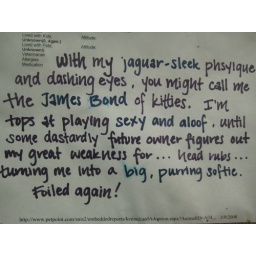
Sign for Washington Humane Society shelter cat. He's the black kitty in the next photo.